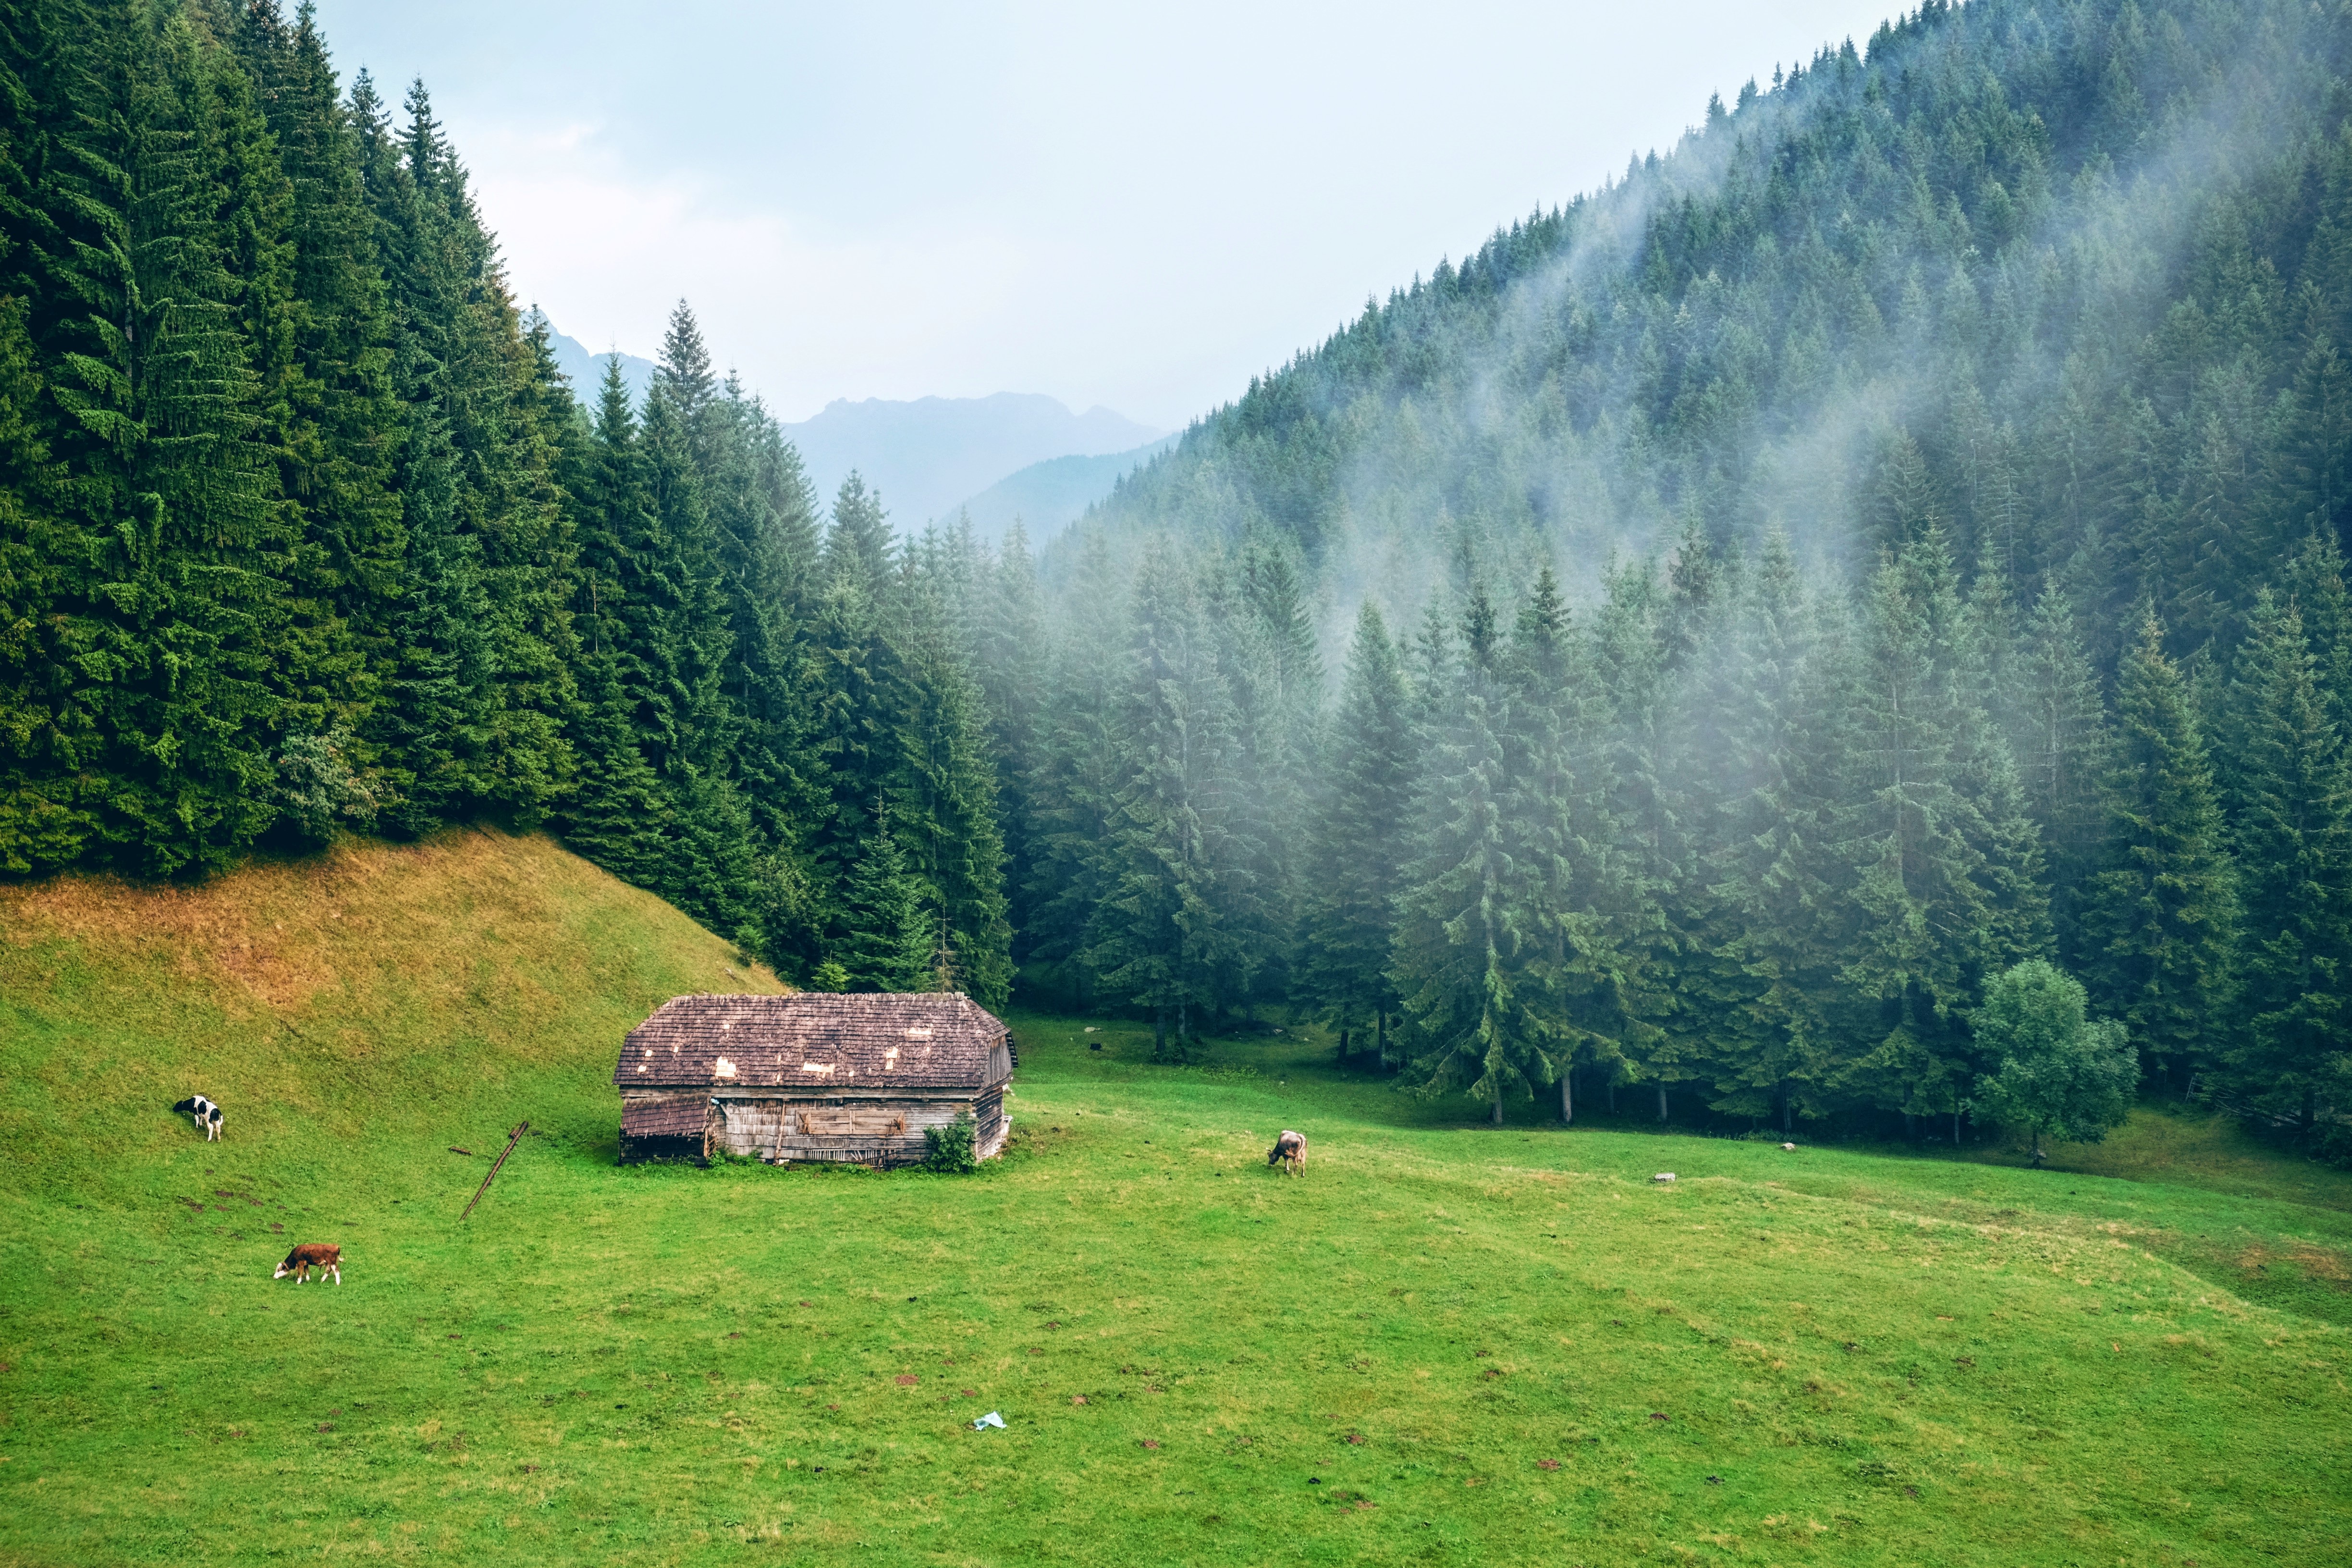
landscape, tree, nature, forest, grass, outdoor, wilderness, mountain, fog, mist, field, farm, meadow, morning, hill, lake, valley, mountain range, recreation, green, cow, scenic, pasture, natural, freedom, tourism, season, hipster, turf, woods, mountains, alps, grassland, misty, plateau, woodland, habitat, grass land, ecosystem, rural area, nature landscape, beautiful landscape, forest landscape, landscape background, beauty background, natural environment, geographical feature, atmospheric phenomenon, woody plant, mountainous landforms, temperate coniferous forest